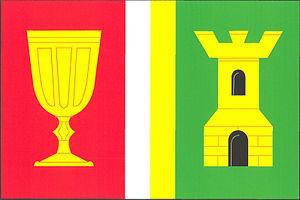
Bělá est une commune du district de Havlíčkův Brod, dans la région de Vysočina, en République tchèque. Sa population s'élevait à 220 habitants en 2019.